Ashoroa

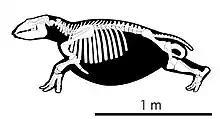
Skeletal diagram

"Ashoroa" is the smallest and one of the oldest desmostylians with an estimated body length of . It is known from a rib, a humerus, a femur, and three vertebrae of the single species and holotype, "Ashoroa laticosta".